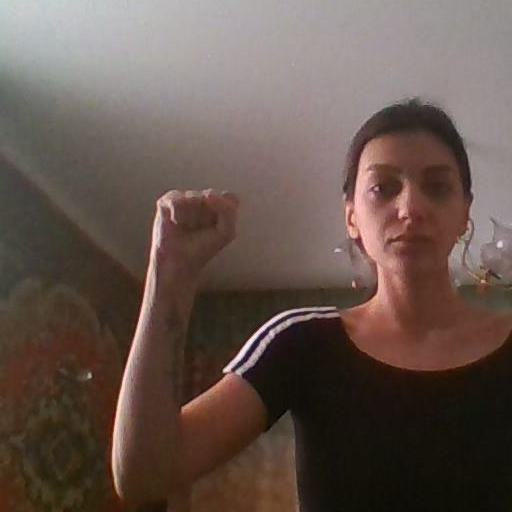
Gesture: fist